World Taekwondo

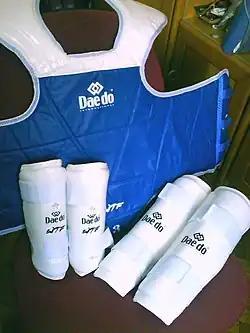
Official World Taekwondo trunk protector ("hogu"), forearm guards and shin guards

Under World Taekwondo and Olympic rules, sparring is a full-contact event and takes place between two competitors on a matted 8 meter octagon.